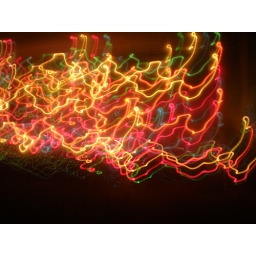
running by my house